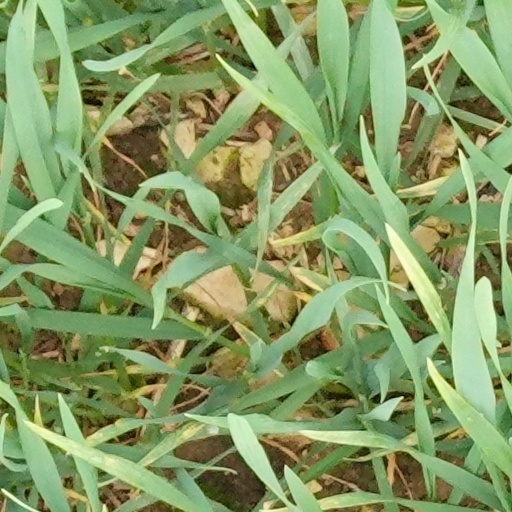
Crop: wheat